World Trade Center (2001–present)

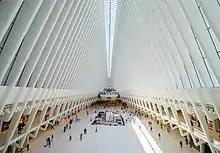
The portion of the Westfield World Trade Center inside the Oculus

A memorial called "Reflecting Absence" honors the victims of the September 11 attacks and the 1993 World Trade Center bombing. The memorial, designed by Peter Walker and Israeli-American architect Michael Arad, consists of a field of trees interrupted by the footprints of the twin towers. Pools of water fill the footprints, underneath which sits a memorial space whose walls bear the names of the victims. The slurry wall, which holds back the Hudson River in the west and was an integral part of Libeskind's proposal, remains exposed. Walker and Arad were selected from more than 5,000 entrants in the World Trade Center Site Memorial Competition in January 2004.